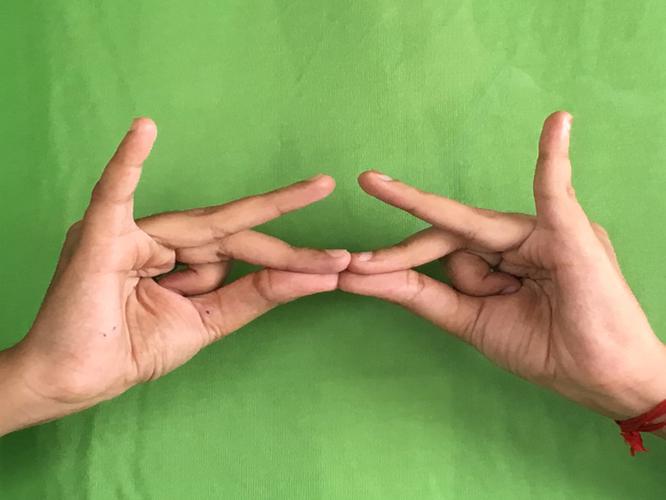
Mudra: Sakata
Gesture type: double_hand